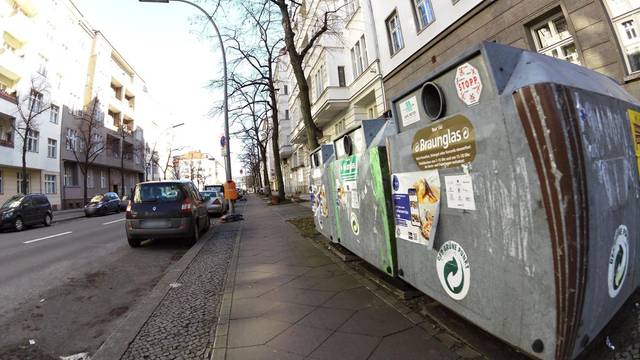
Region: Germany
Coordinates: 52.486, 13.339